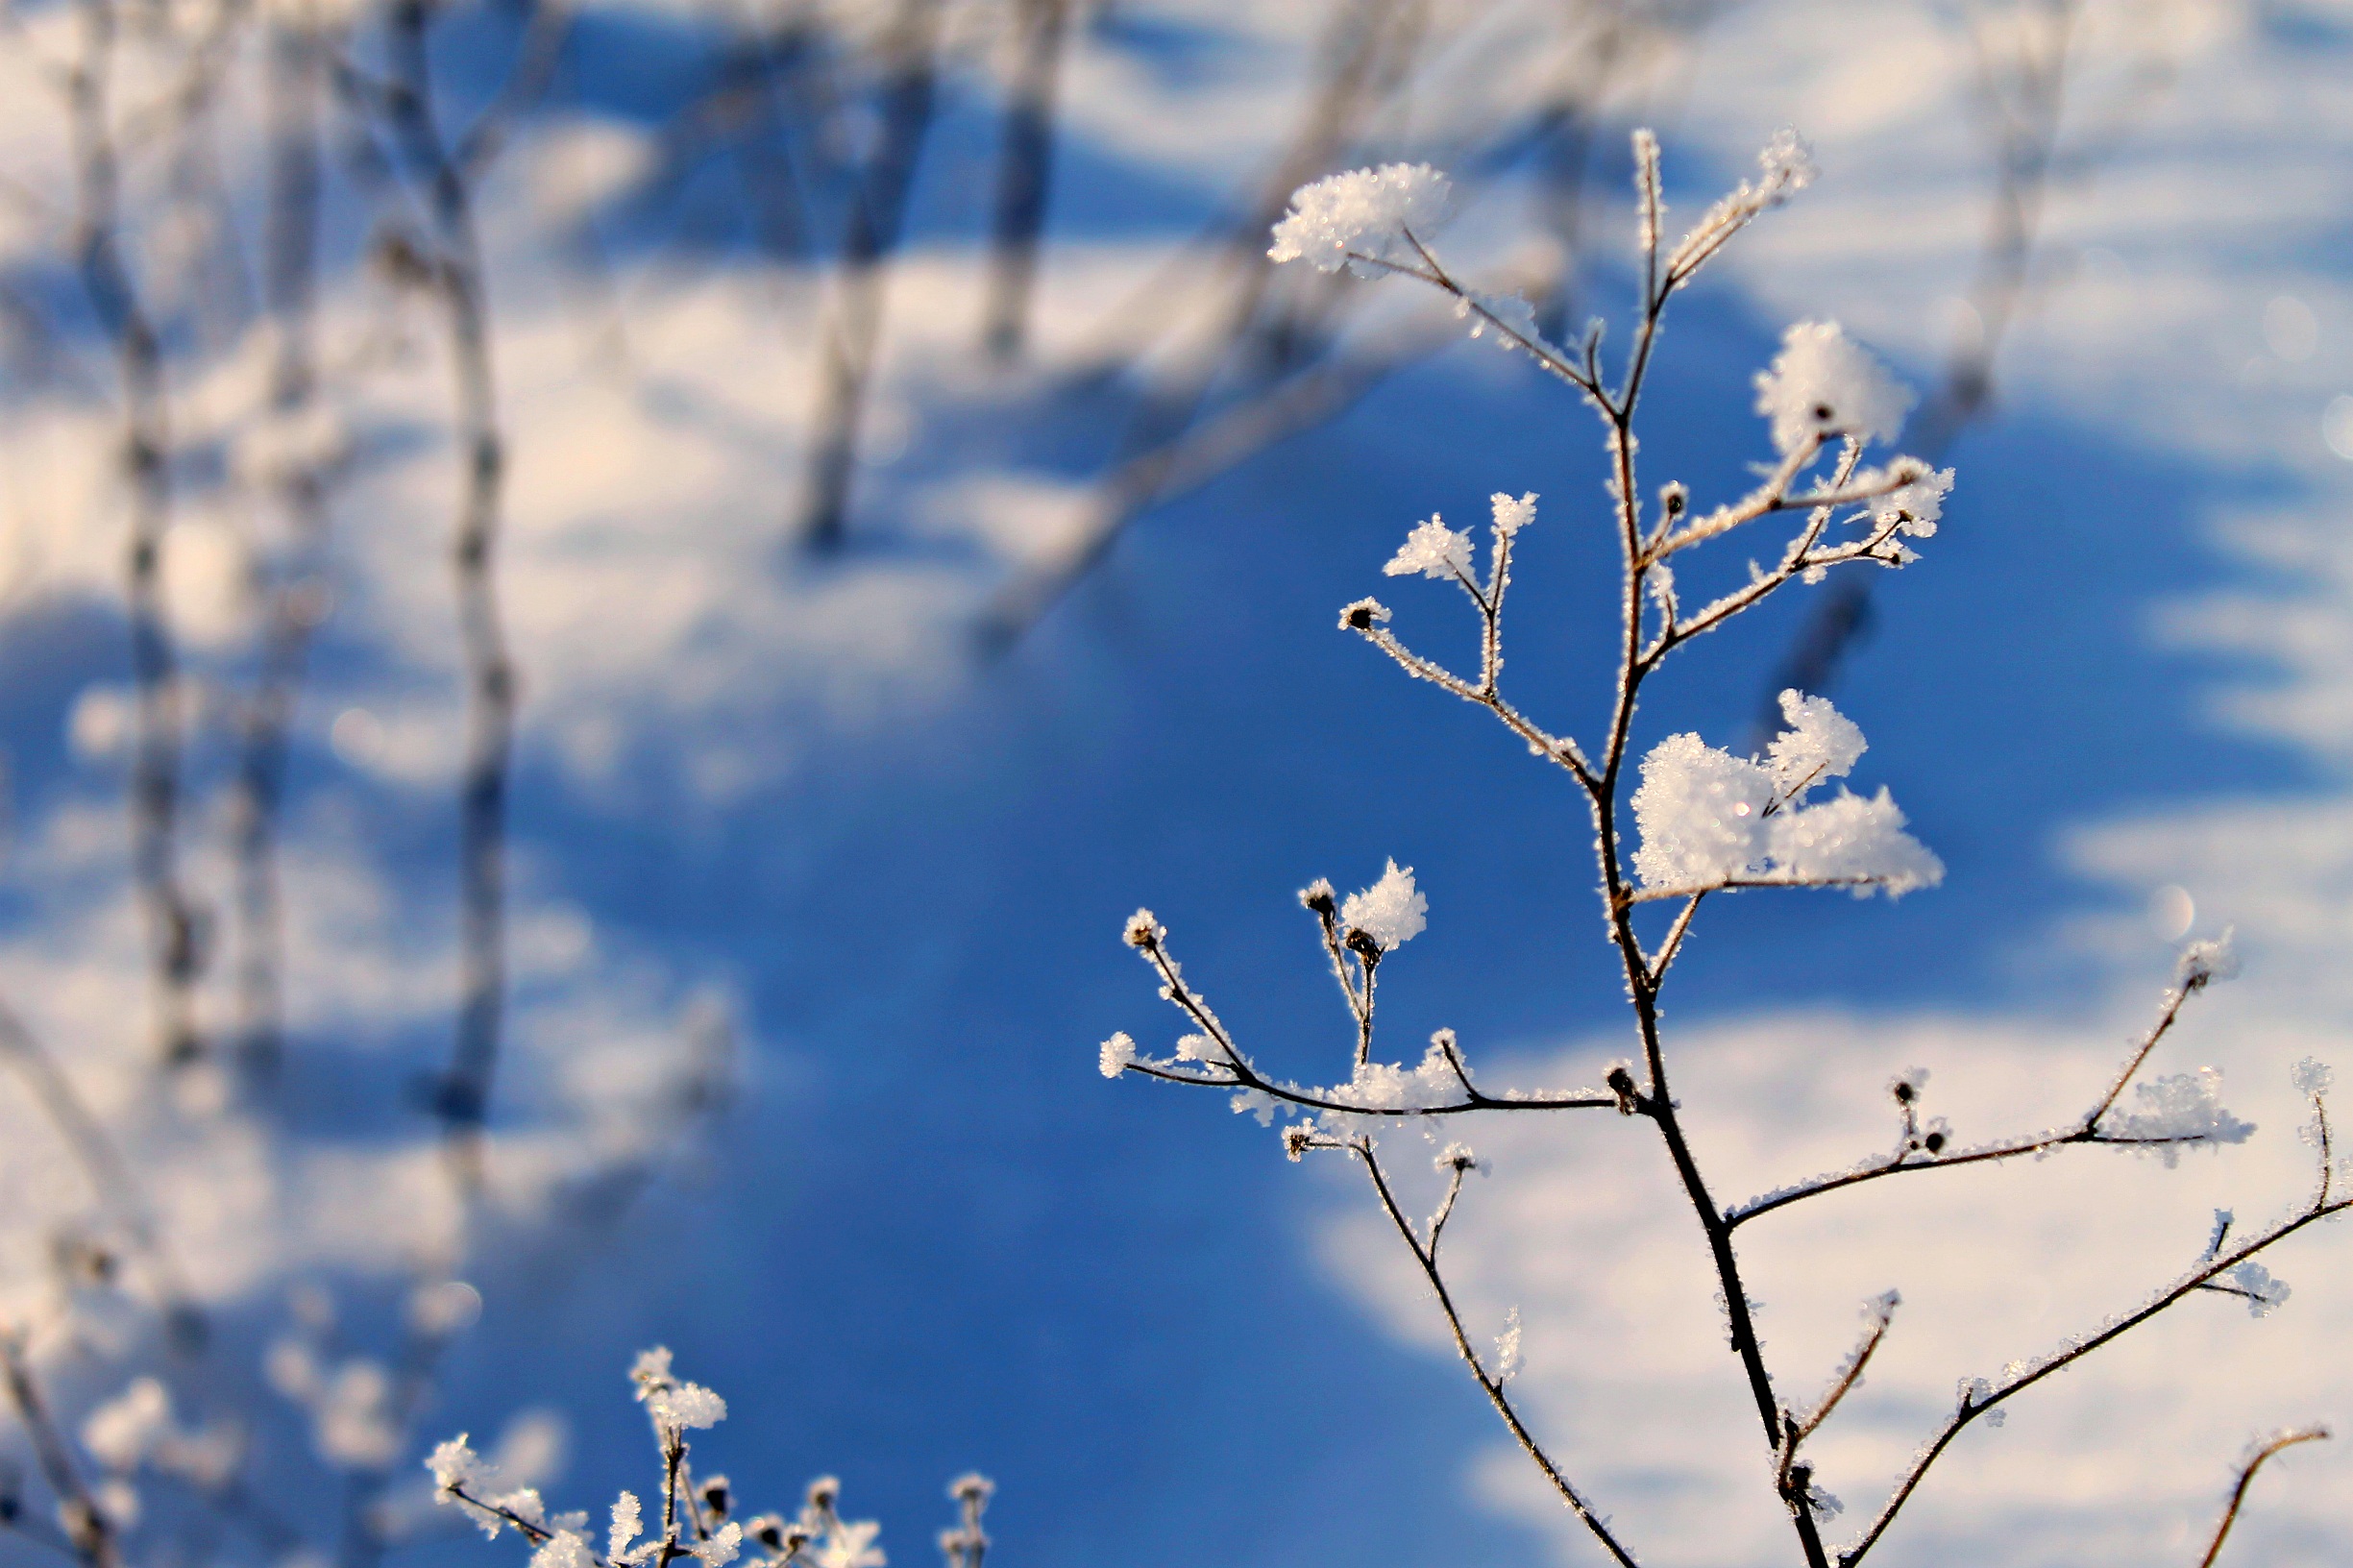
landscape, tree, nature, grass, branch, blossom, snow, winter, plant, sky, sunlight, morning, leaf, flower, frost, ice, spring, reflection, weather, blue, flora, season, cherry blossom, twig, freezing